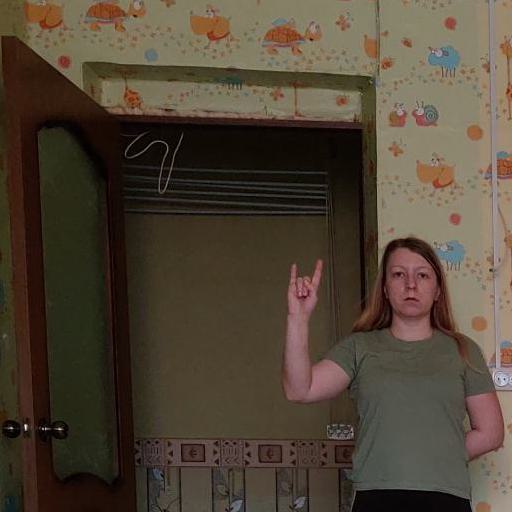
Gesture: rock